Bomber (1982 film)

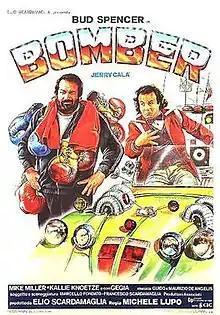
Italian theatrical release poster by Renato Casaro

Bomber is a 1982 comedy film directed by Michele Lupo, featuring Bud Spencer and Kallie Knoetze.